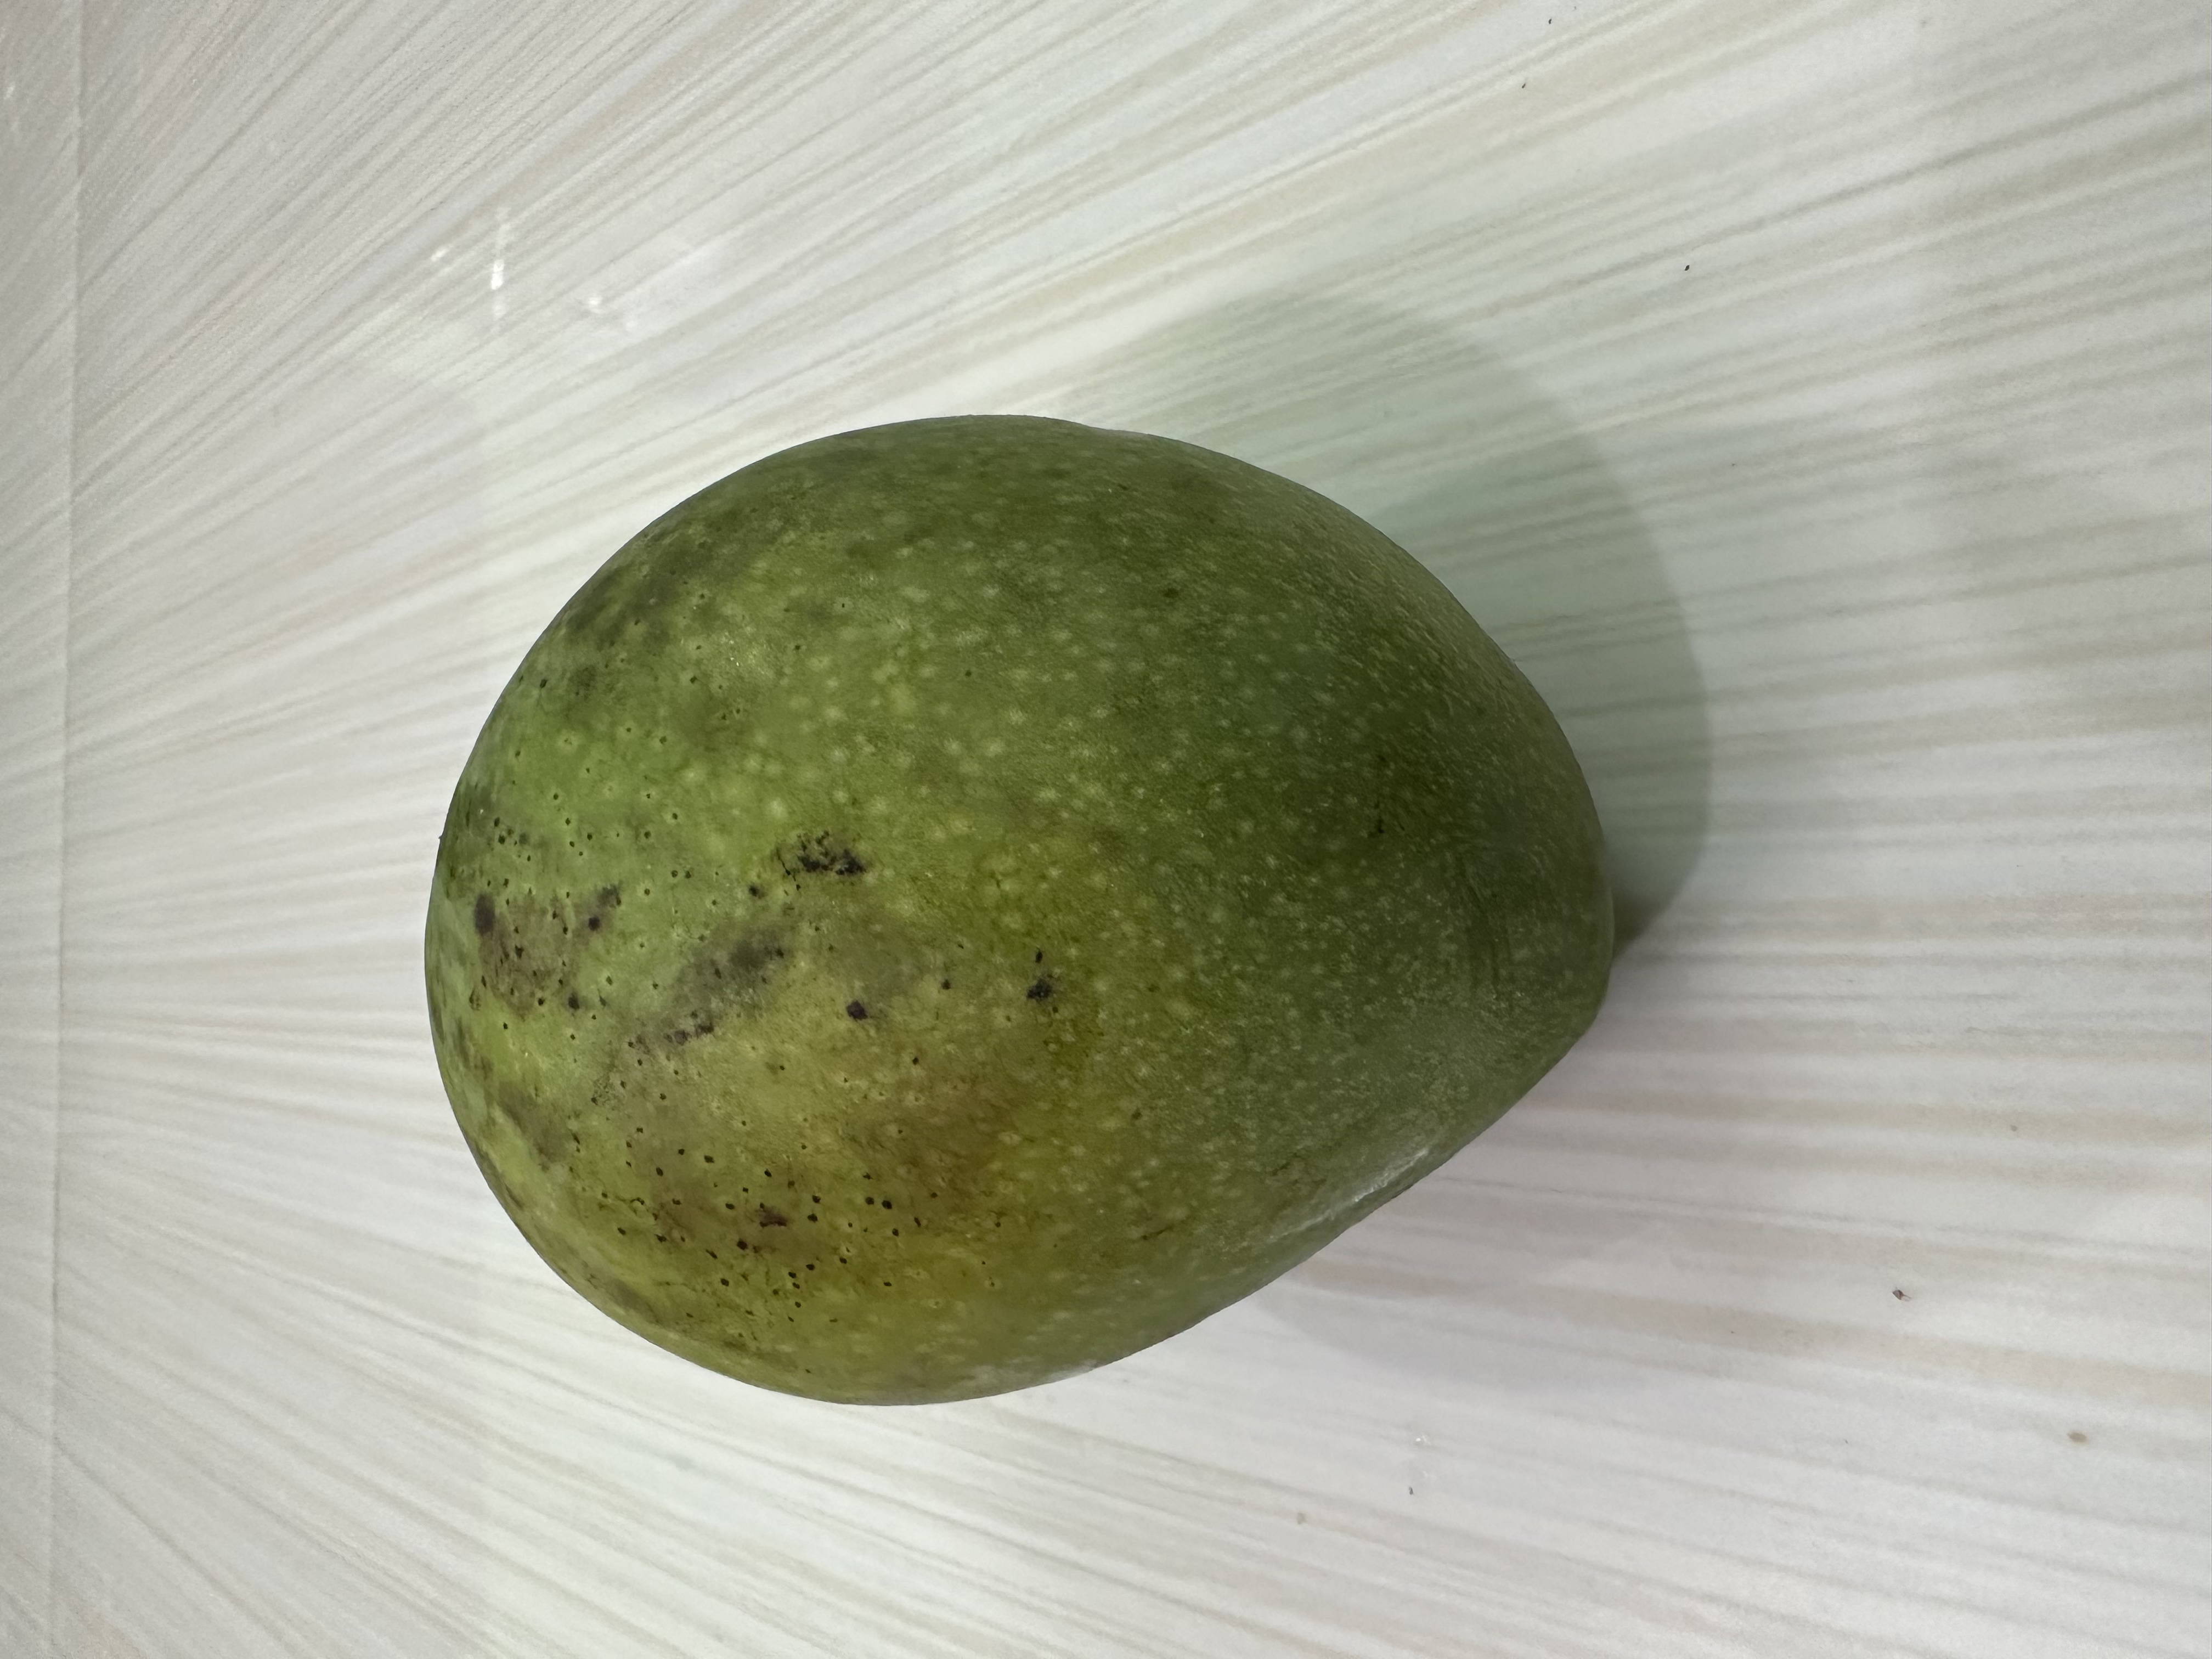
Mango variety: Harivanga